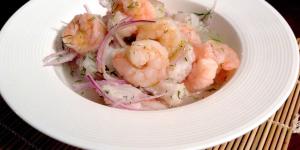
ceviche con leche de tigre